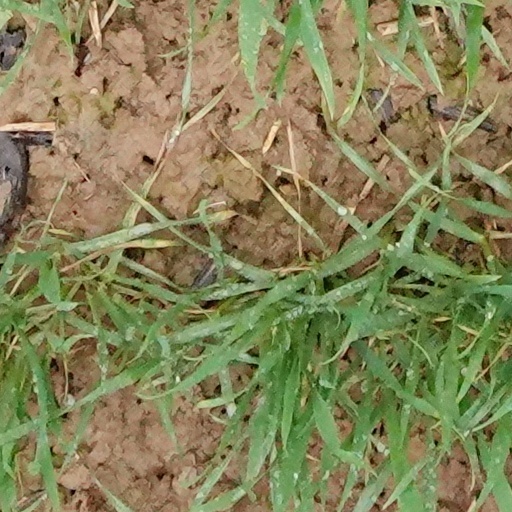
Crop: wheat